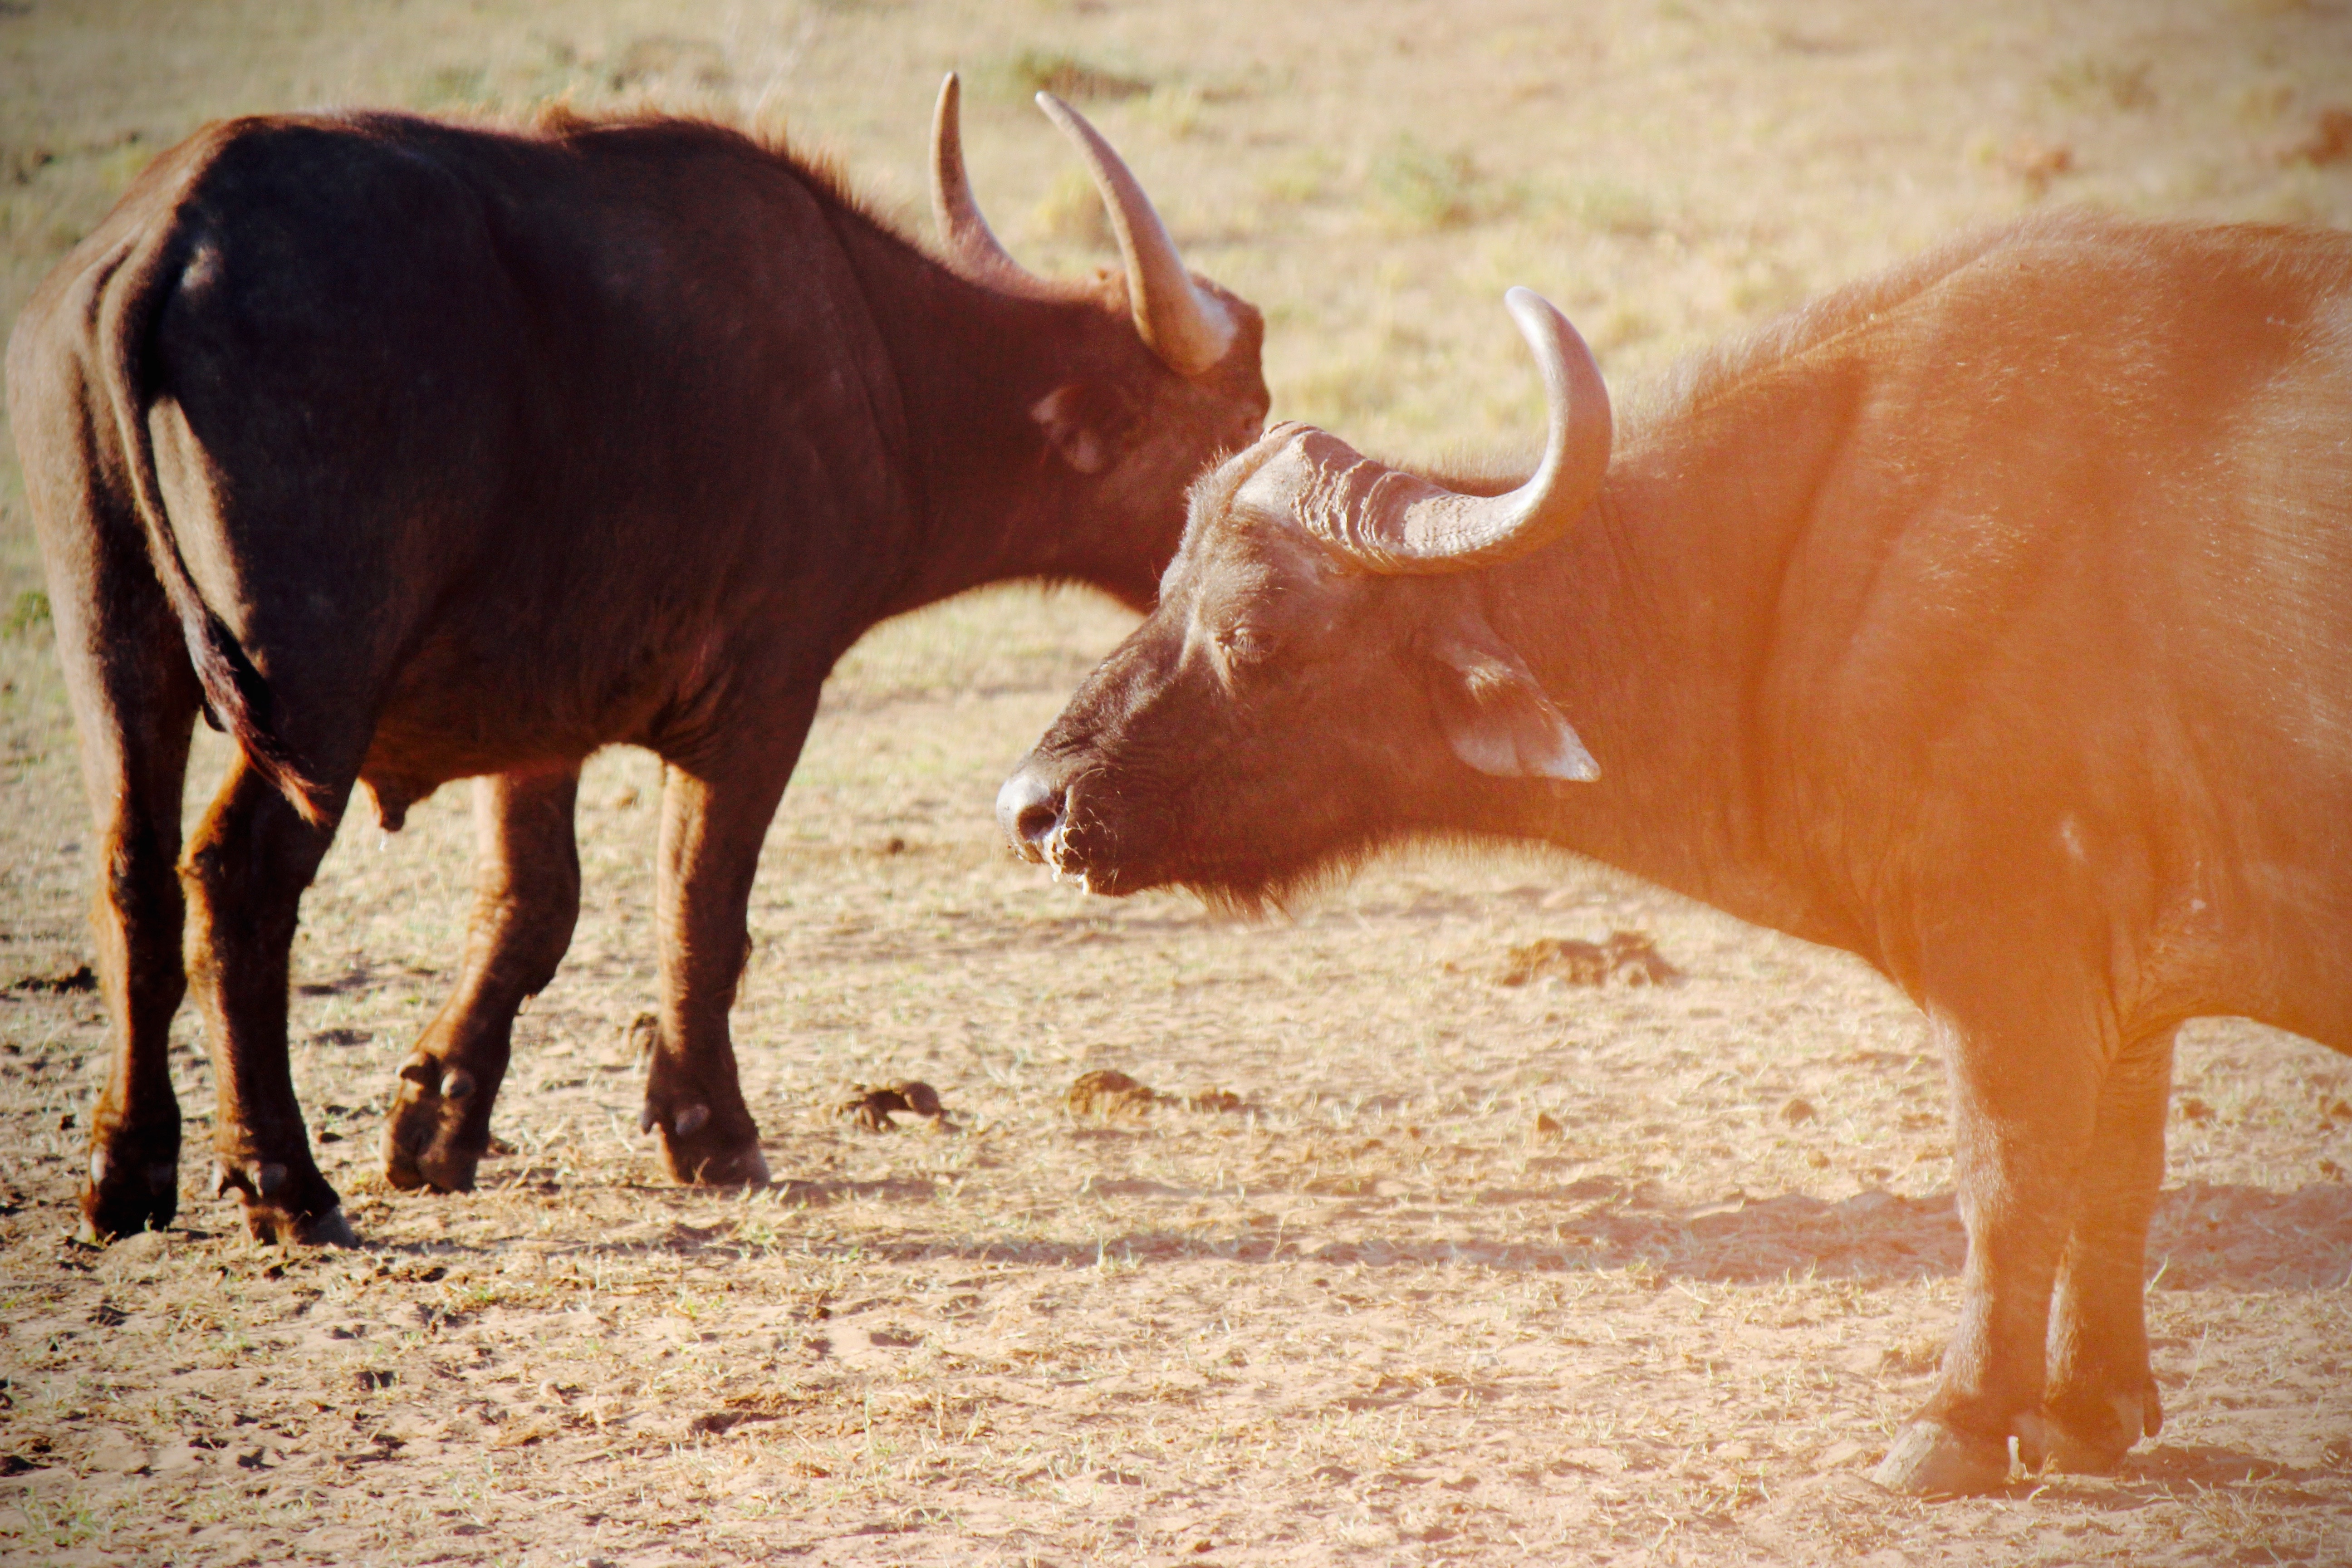
wildlife, mammal, fauna, bull, performance, vertebrate, tradition, bullfighting, cattle like mammal, cow goat family